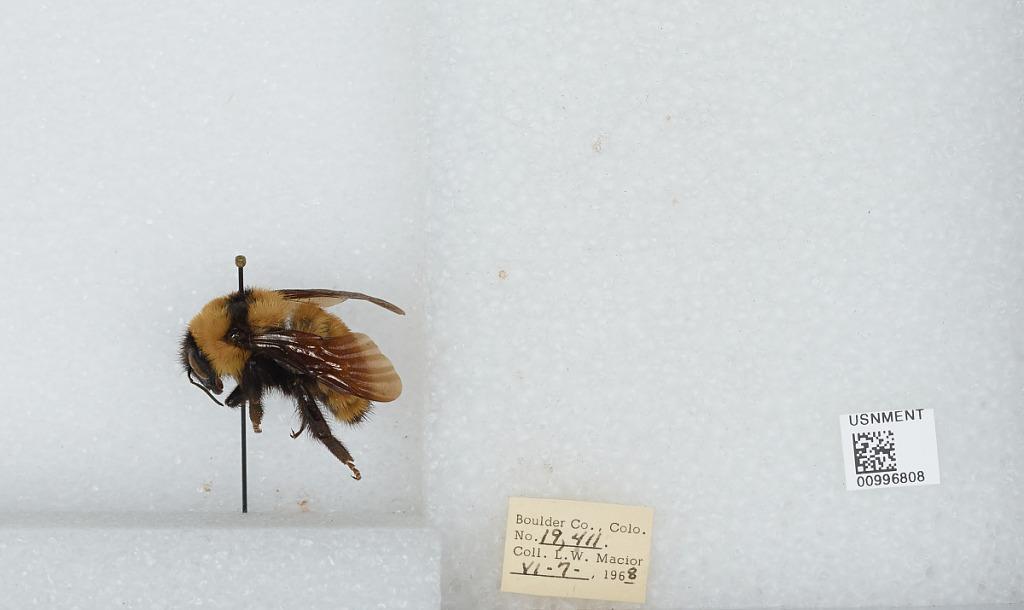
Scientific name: Bombus (Fervidobombus) fervidus fervidus (Fabricius)
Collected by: L. Macior
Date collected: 1968-6-7
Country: United States
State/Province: Colorado
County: Boulder
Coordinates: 40.09, -105.36